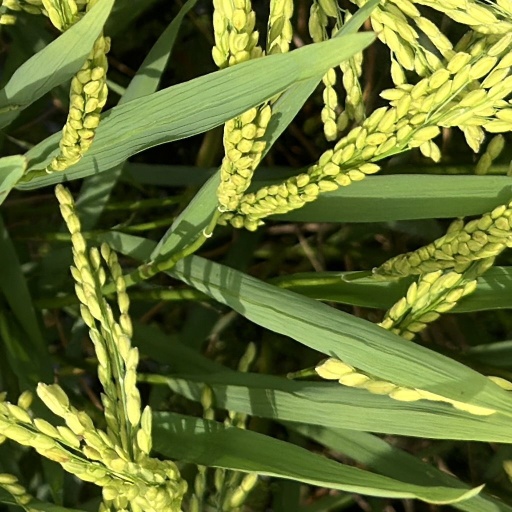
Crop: rice